Tony Hadley

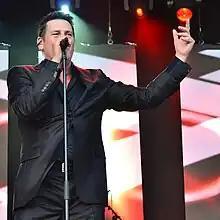
Tony Hadley in 2014

After two successful years touring, Spandau Ballet once again entered hiatus in June 2010. In 2011, Hadley stated that his solo career has been more financially rewarding than his period at the top of the charts with Spandau Ballet. He stated that 2008 was his best-ever earning year, having performed in over 220 shows. In 2012, Hadley recorded a career-spanning set of hits from Metropolis Studios, which was released in a limited edition CD/DVD box set the following year. In 2013, Hadley and 1980s chart peers Kim Wilde, Bananarama and Go West set a new world record for Comic Relief when they performed the highest ever gig, singing on a Boeing 767 aeroplane at 43,000 ft (13,000 m).